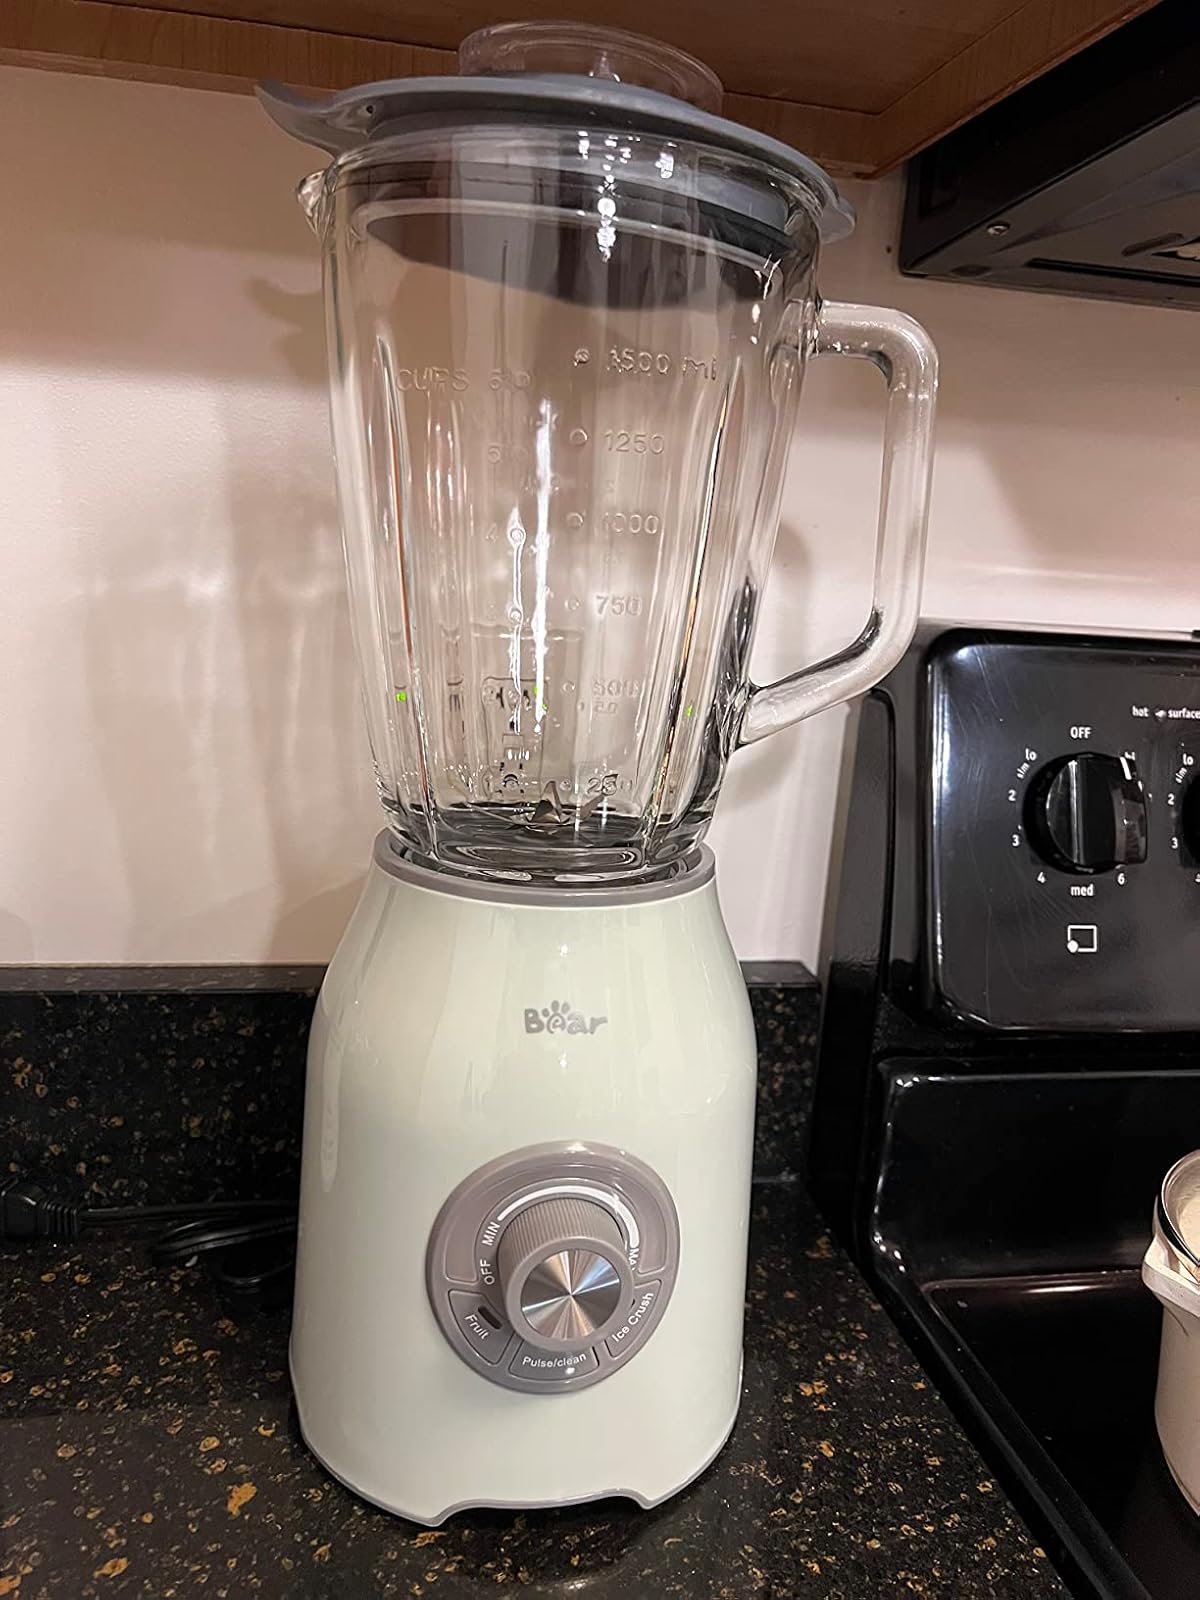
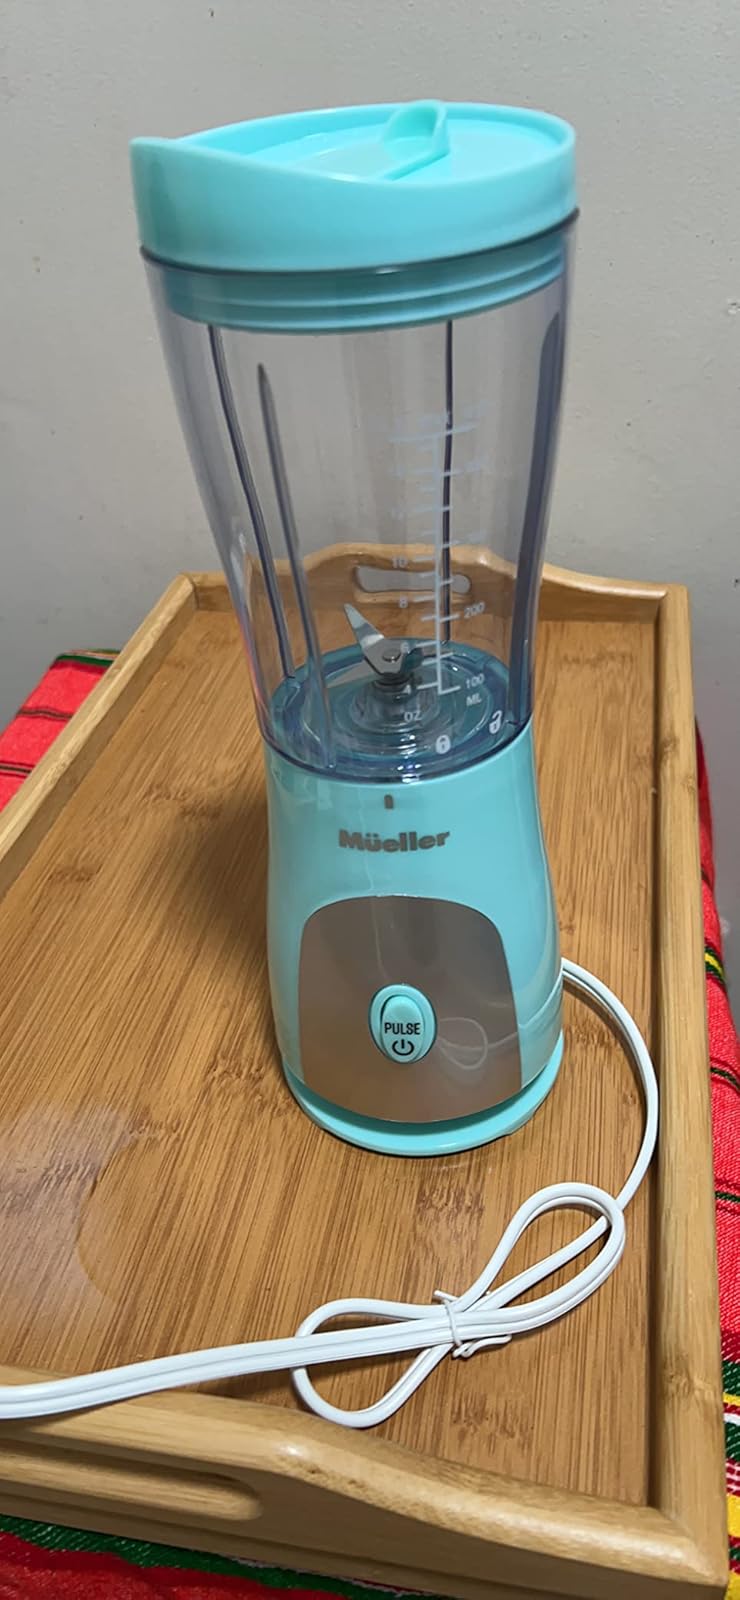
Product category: items_blender
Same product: no